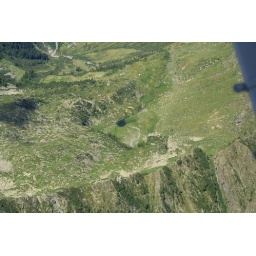
Orobian Prealps - A small lake over the mountains